Aisleless church

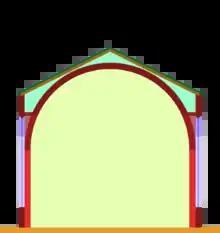
Scheme of an aisleless church, here with wallside pilasters and a barrel-vault.

An aisleless church is a single-nave church building that consists of a single hall-like room. While similar to the hall church, the aisleless church lacks aisles or passageways on either side of the nave and separated from the nave by colonnades or arcades, a row of pillars or columns. However, there is often no clear demarcation between the different building forms, and many churches, in the course of their construction history, developed from a combination of different types.